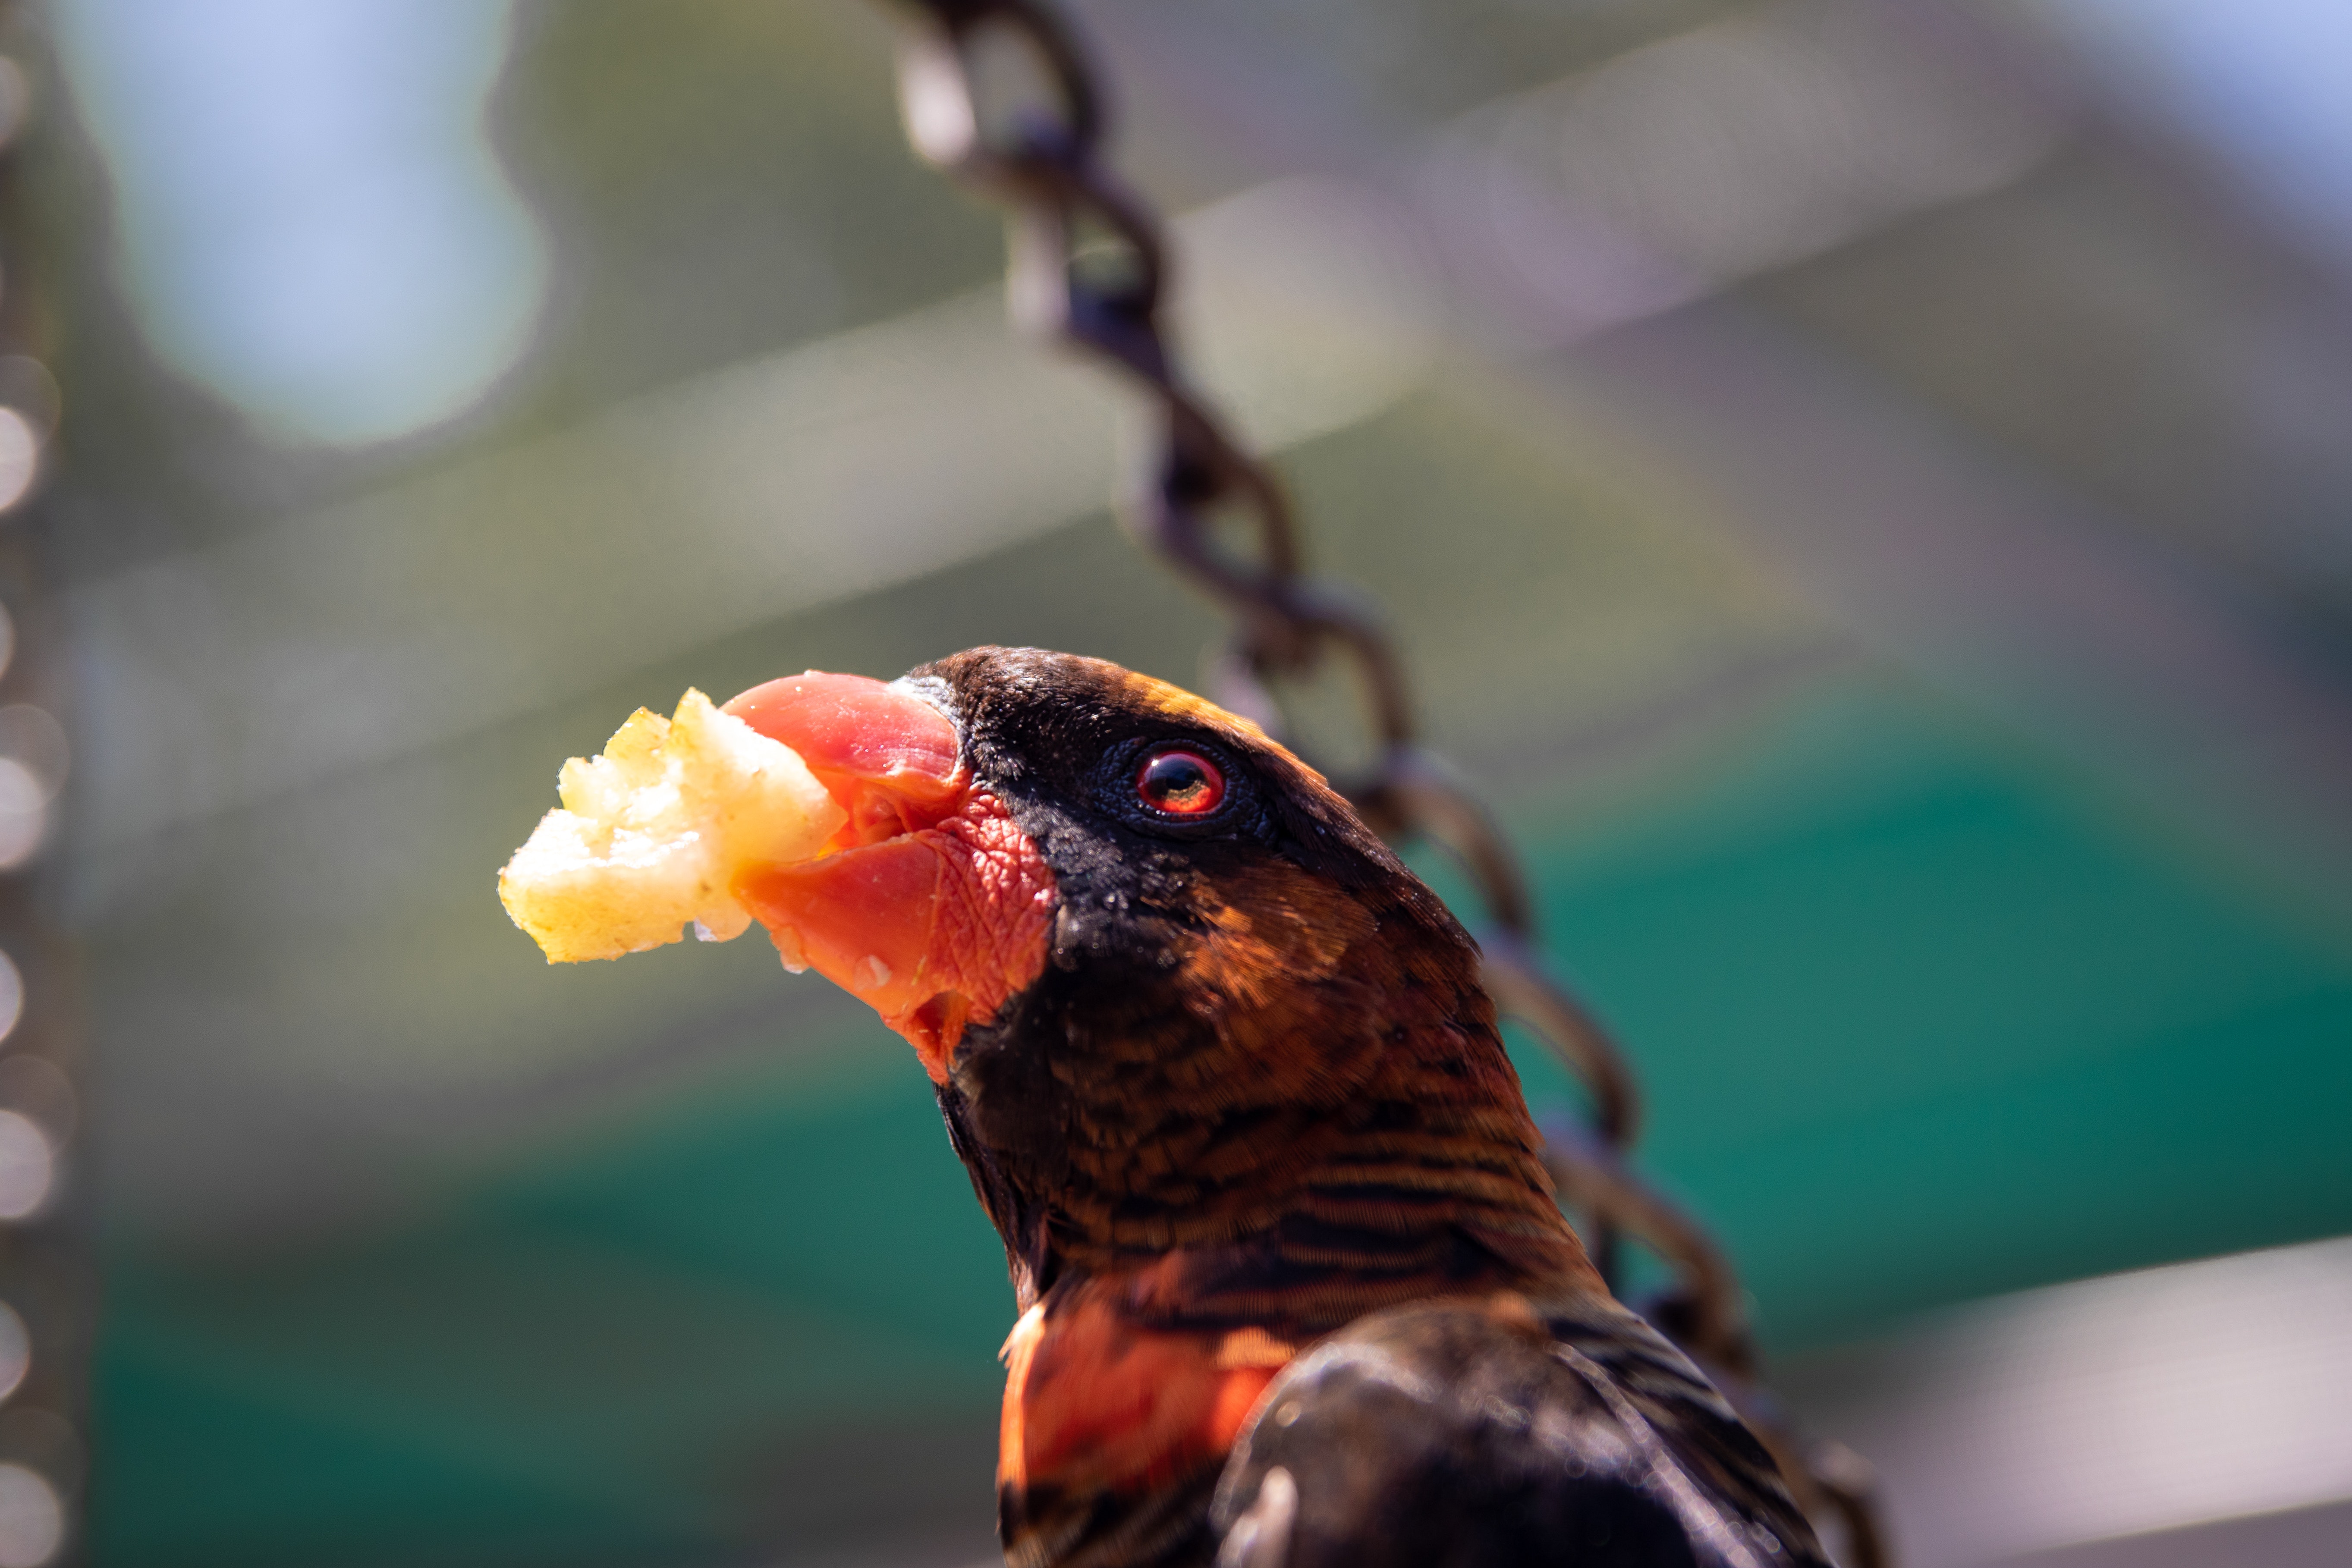
beak, bird, eye, wing, wildlife, piciformes